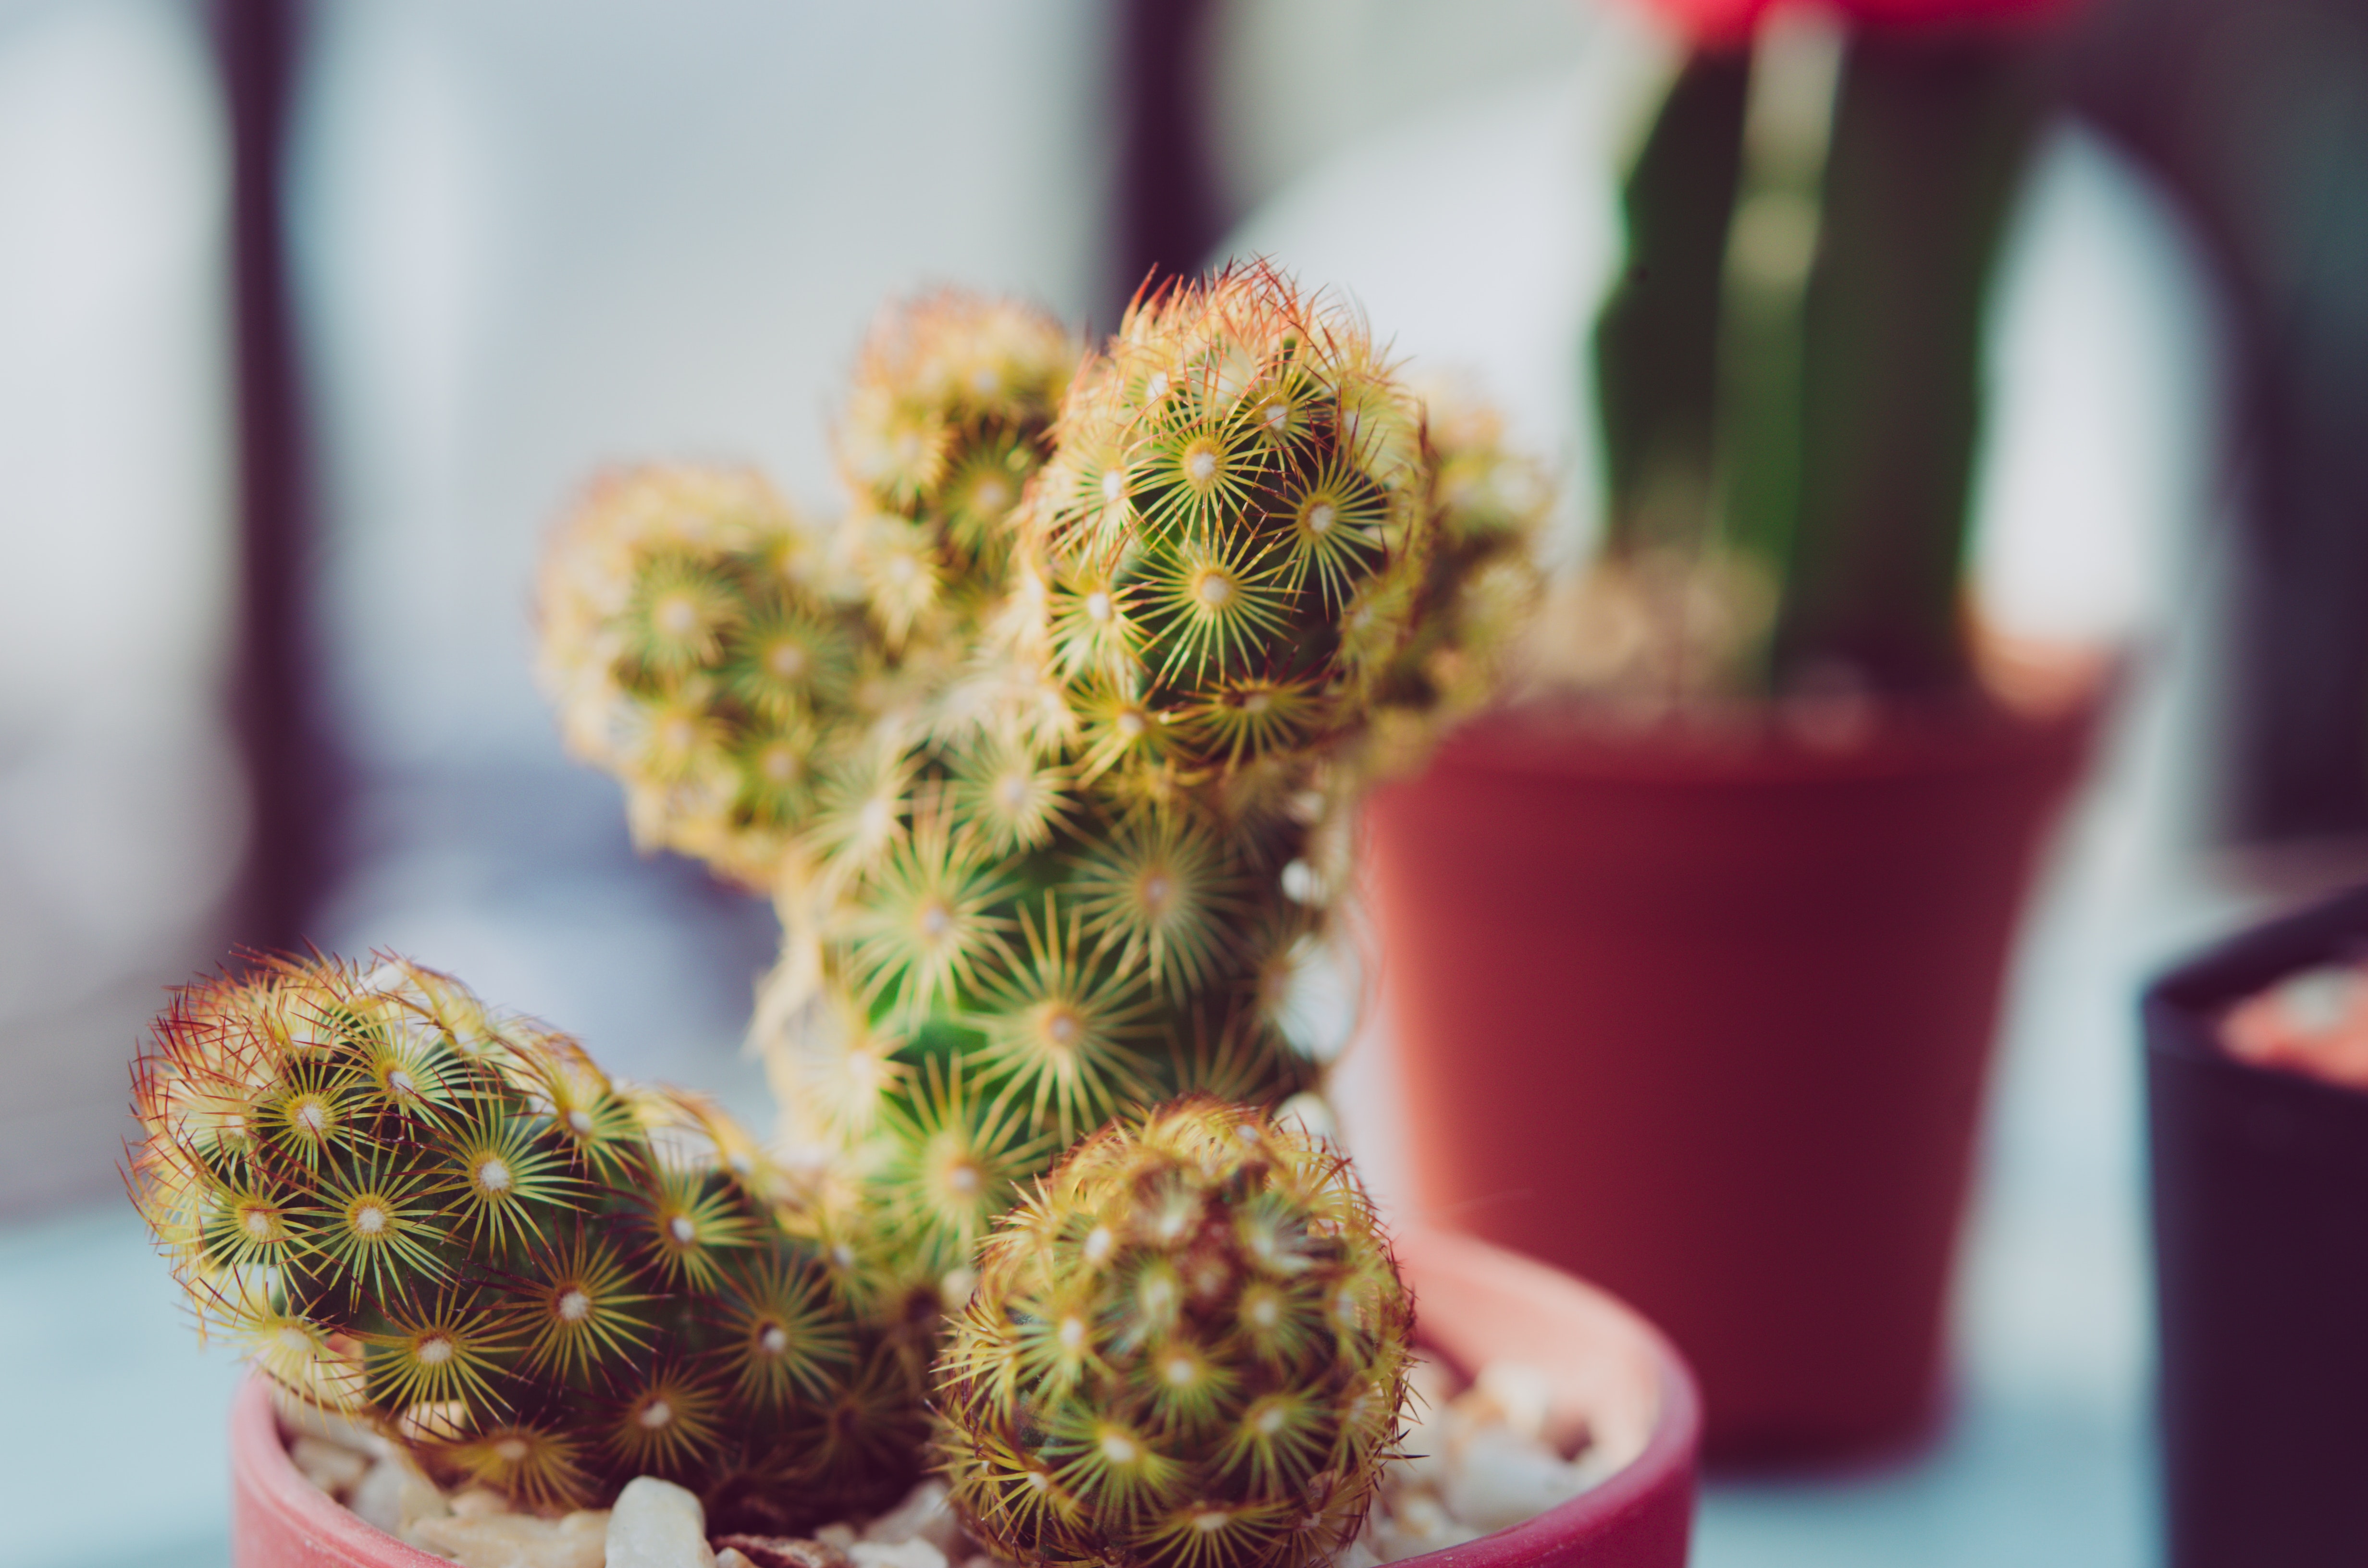
cactus, terrestrial plant, thorns, spines, and prickles, plant, flowerpot, flower, houseplant, botany, prickly pear, adaptation, plant stem, succulent plant, caryophyllales, bud, hedgehog cactus, peniocereus